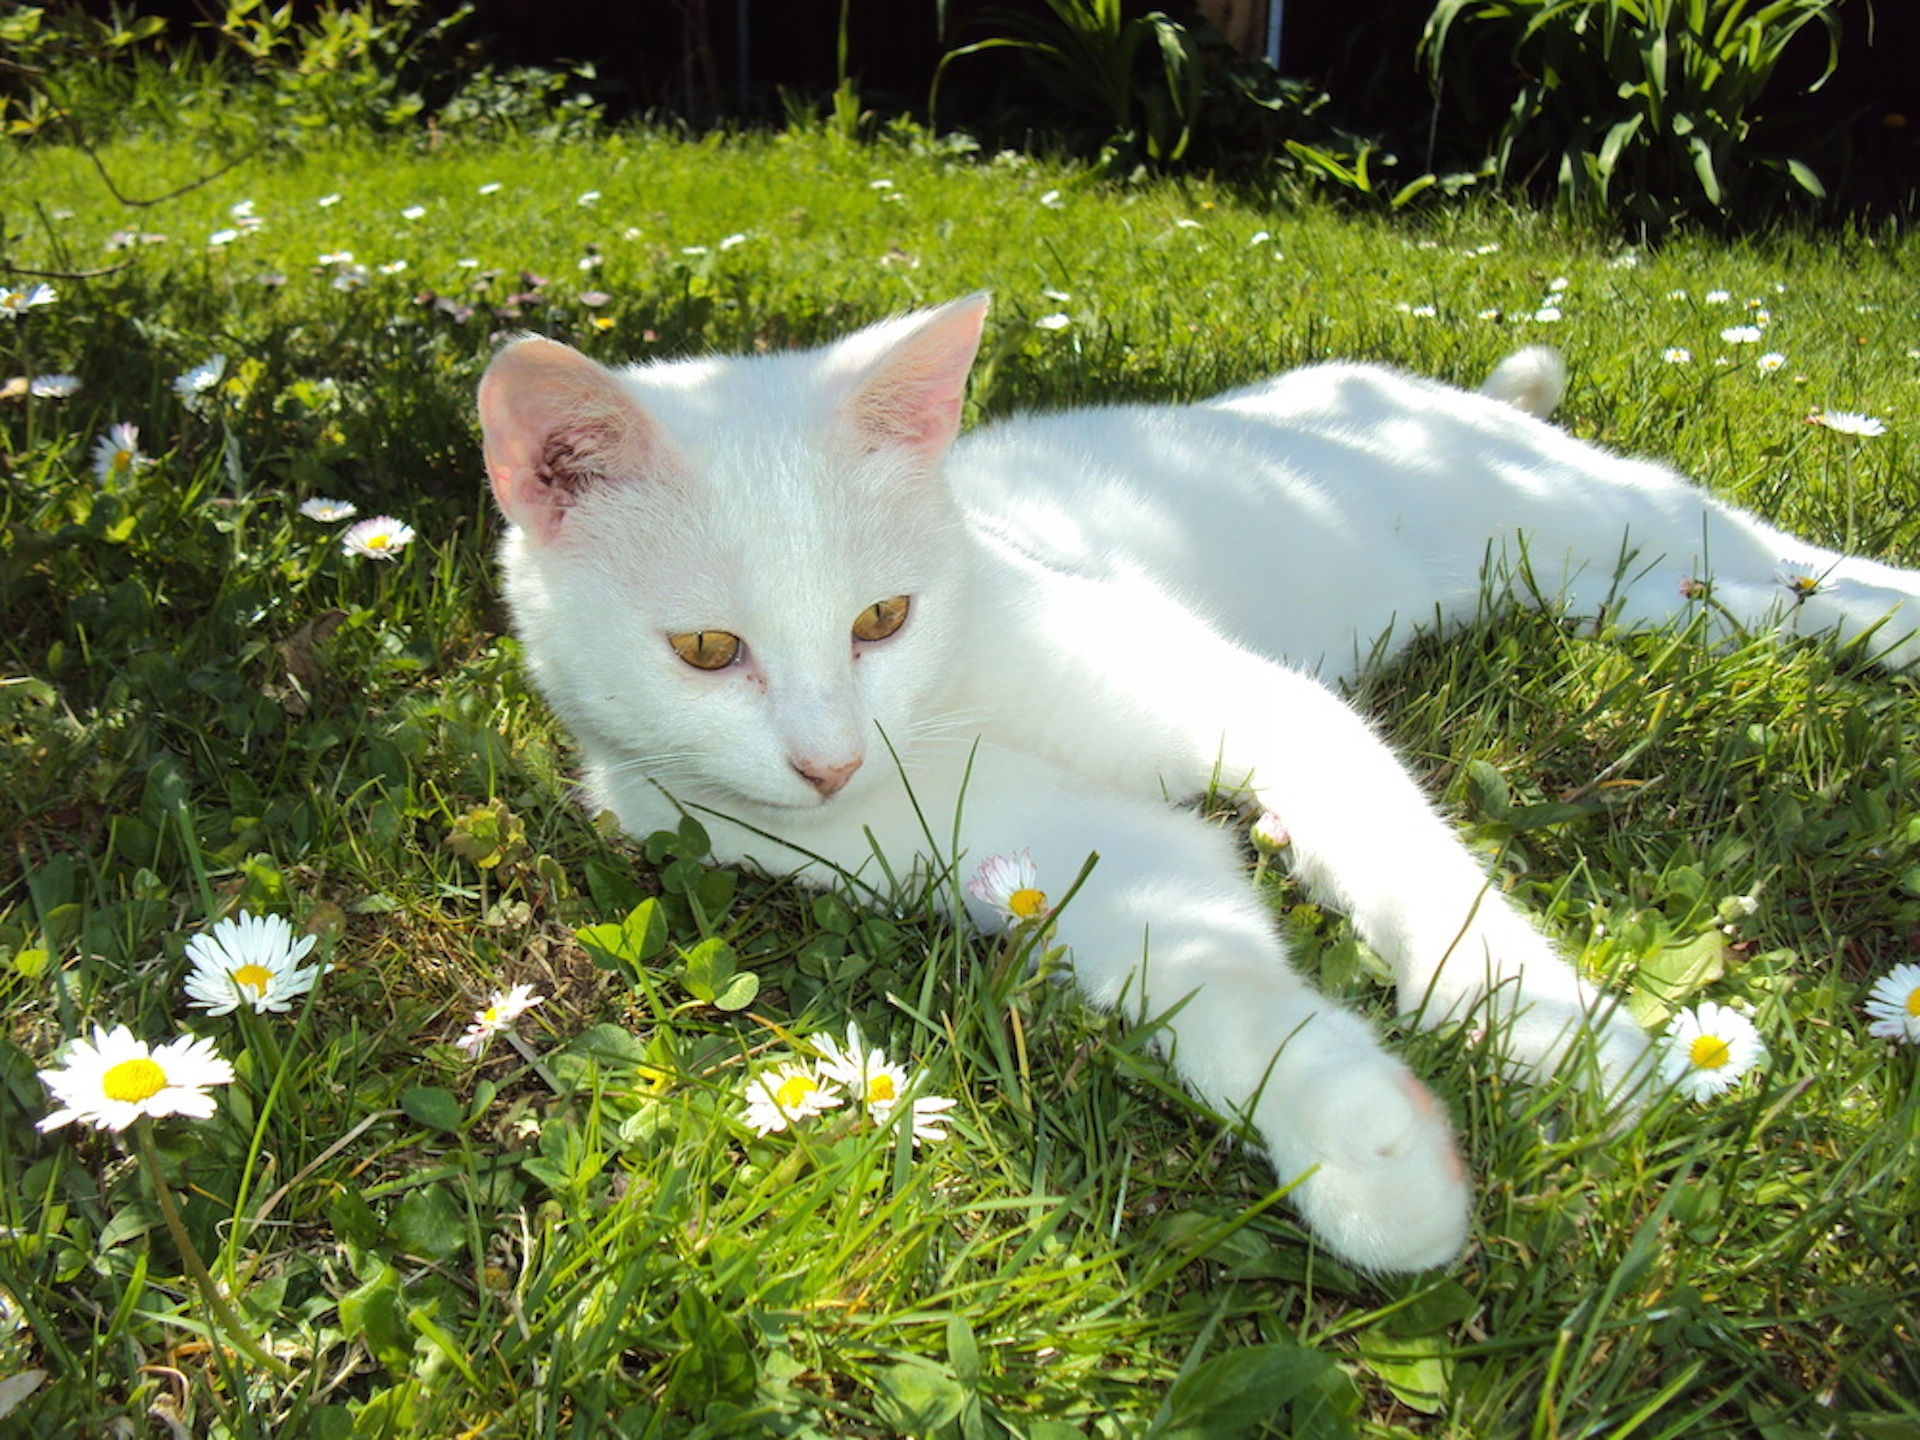
grass, white, meadow, flower, pet, kitten, cat, mammal, fauna, whiskers, vertebrate, small to medium sized cats, cat like mammal